History of Mexican Americans

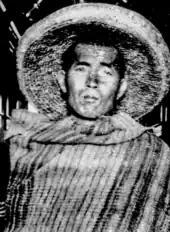
Jew Sing, from Mexico, deported from the U.S. for having Chinese ancestry

Migration into the United States in this period was also soon complicated by racial restrictions. For the first time in its history, the U.S. barred an entire national-origin group from immigrating when it passed the Chinese Exclusion Act in 1882. This caused difficulties at the Mexico–United States border, since the Act officially excluded Mexicans of Chinese descent from entering the U.S. as well. "Chinese Inspectors" were hired by the United States Customs Service to inspect immigrants at ports of entry in the Southwest. While official U.S. policy was to deport all ethnic Chinese immigrants to China, migration policies were slightly revised for Chinese Mexicans, who were deported to Mexico instead, if they held Mexican citizenship, had lived most of their lives in Mexico, or were married to Mexican nationals. This "Chinese inspection" force would grow into the U.S. Border Patrol.